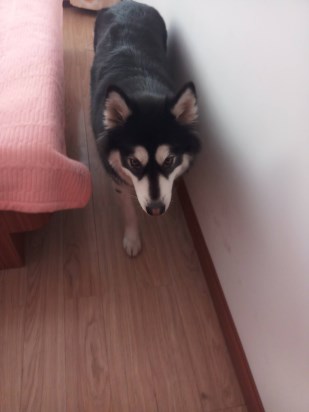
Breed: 1324-n000004-malamute